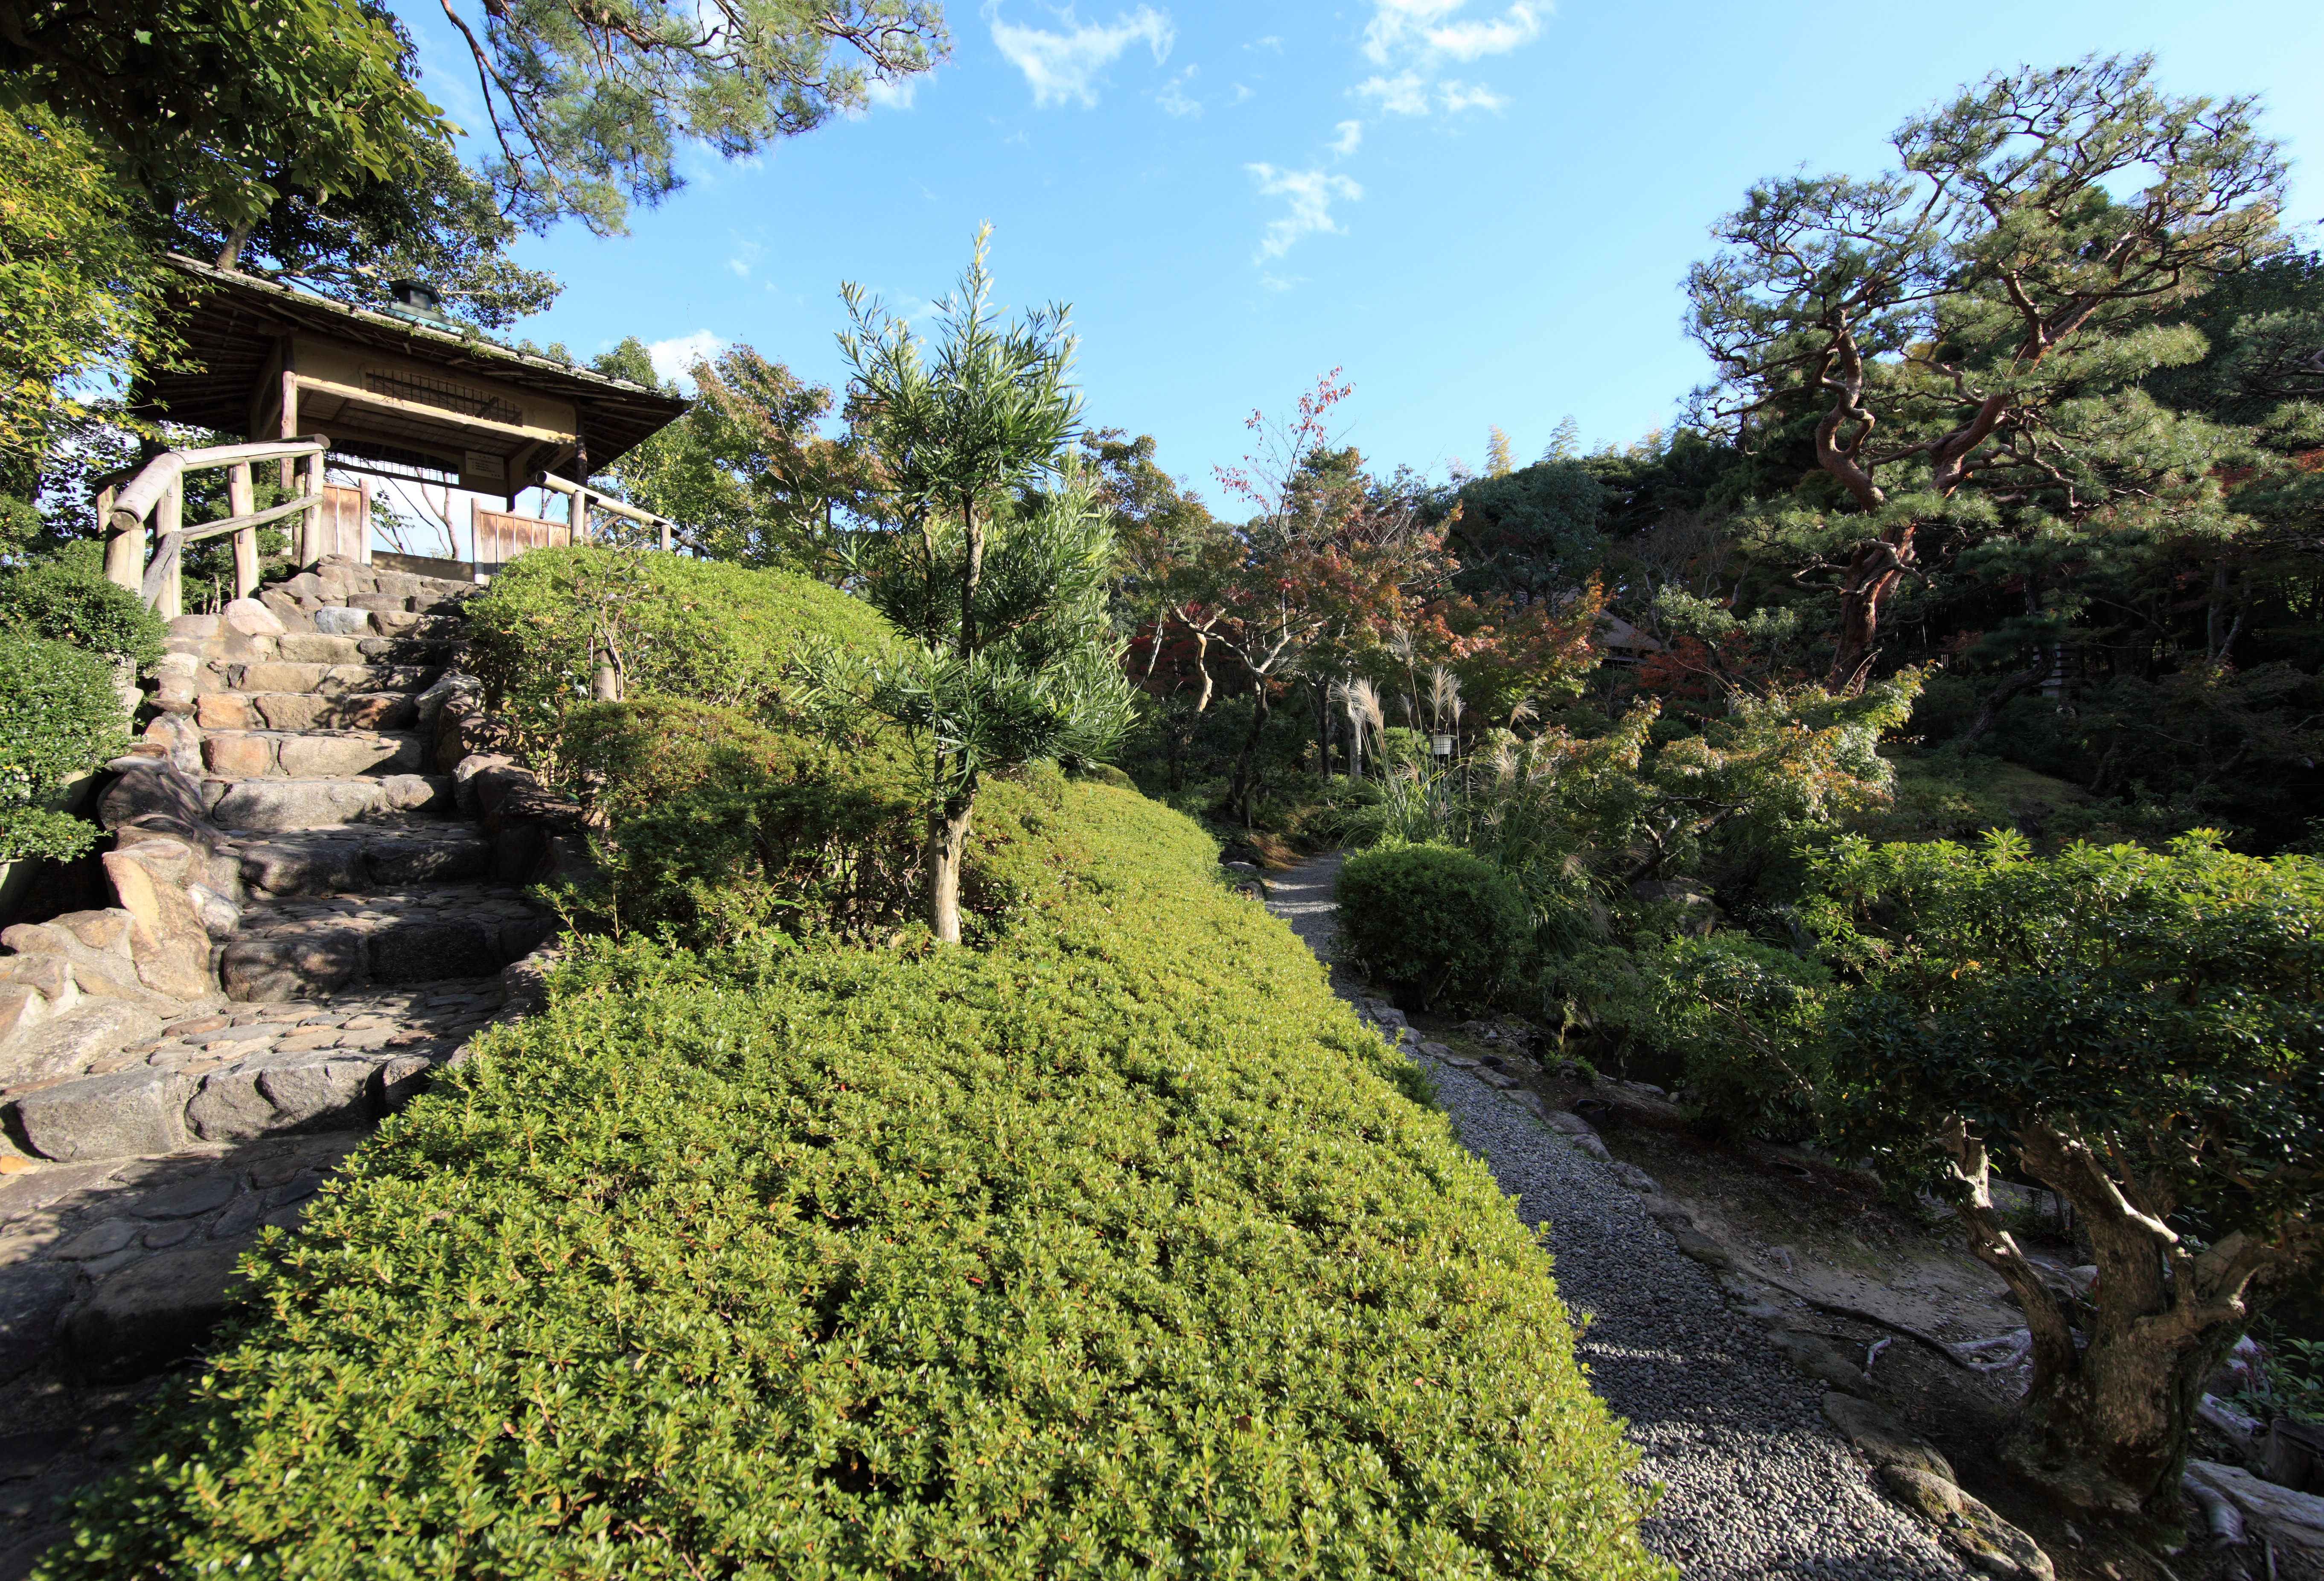
tree, plant, flower, high, botany, garden, flora, japanese, vegetation, shrub, nara, 5d, style, hires, botanical garden, woodland, yard, markii, ecosystem, hi, res, resolution, canonef14mmf28liiusm, yoshikien, biome, woody plant